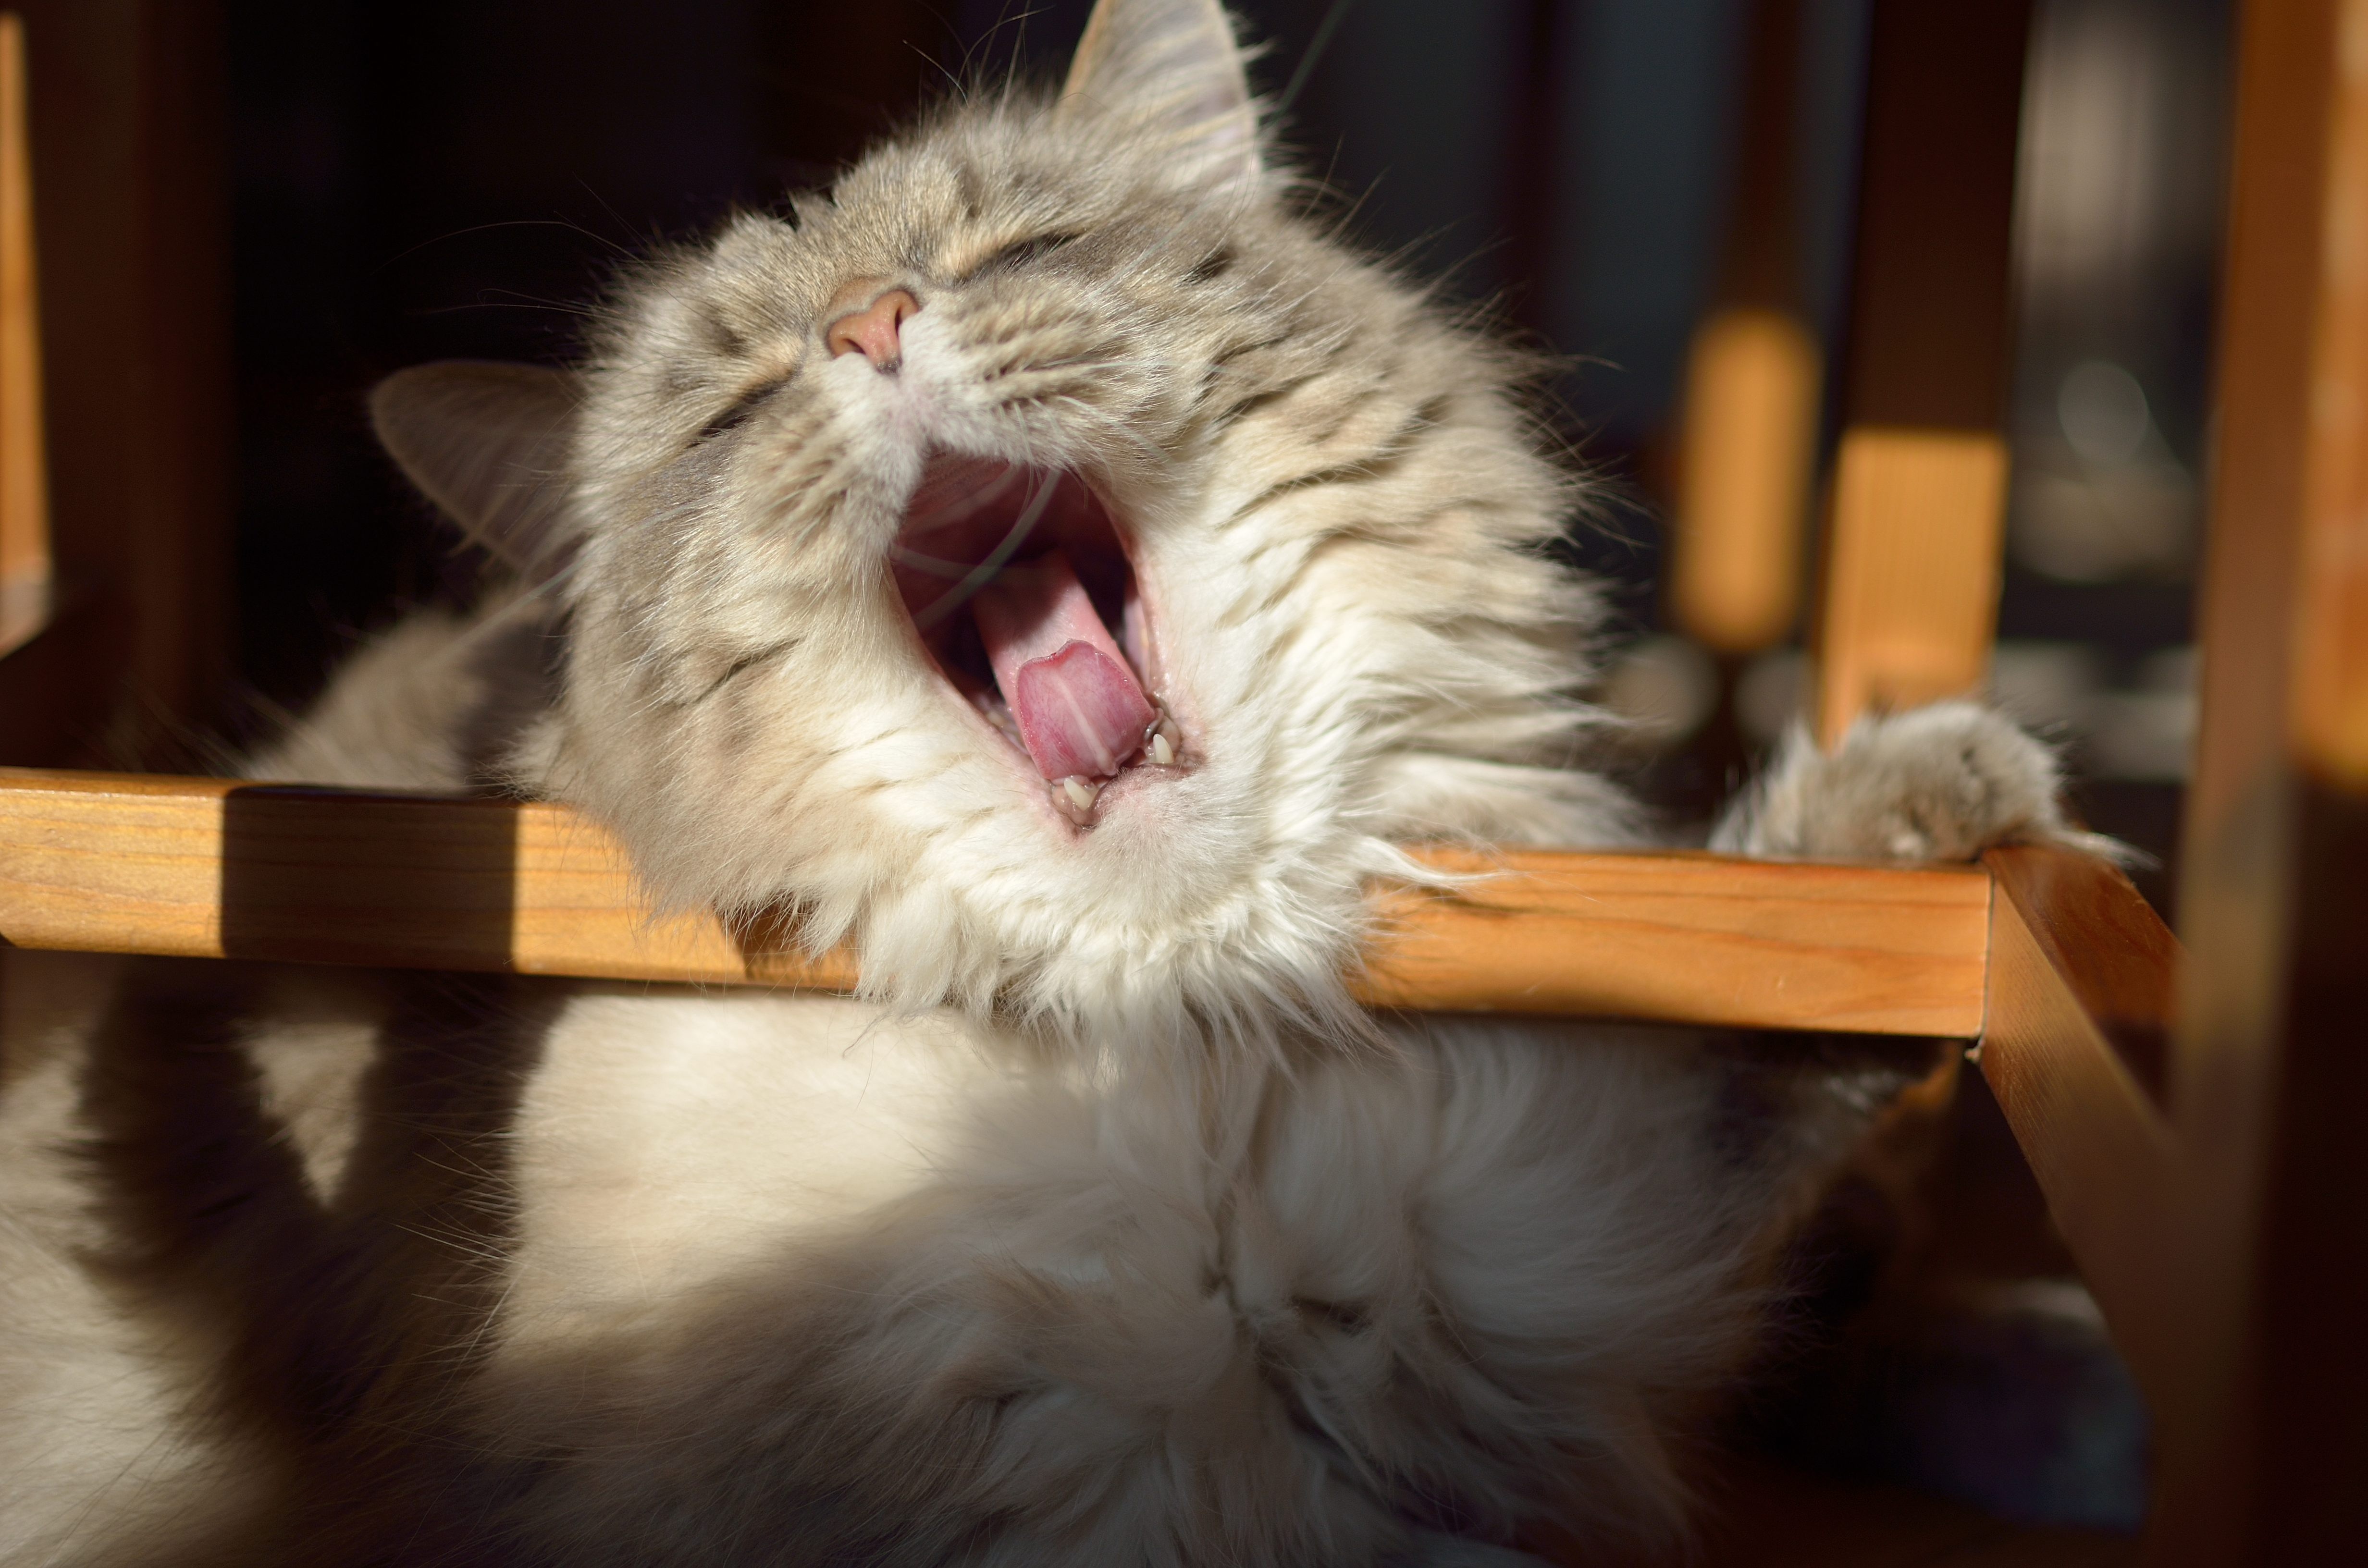
cute, kitten, cat, mammal, yawn, nap, nose, whiskers, skin, vertebrate, tongue, tired, norwegian forest cat, small to medium sized cats, cat like mammal